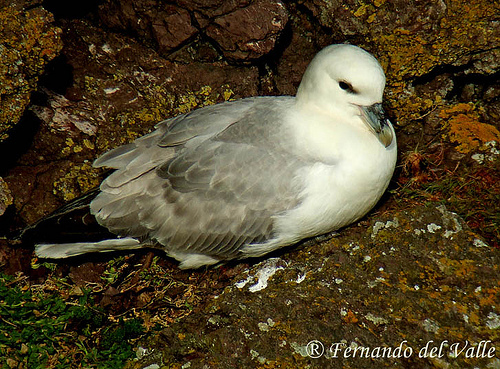
this bird is white on its head and breast, with grey wingsthe bird has a white throat and a long curved bill.
this bird has a white breast, with light brown wings, and black outer rectrices.
bird with gray beak, wings, and black eye, white crown, throat, breast and grayish white nape
this is a larger bird with a white breast area and darker tail feathers and wings, the beak is short
this bird has wings that are grey with a white belly
this bird is brilliant white at the head breast and nape, graduating in color to grey across the back and wings to black at the tail.
this bird is white and gray in color, with a multi colored beak.
the bird has a long bill that is curved and a puffed white breast.
this is a mostly grey large bird with grey wings and a large bill.
Species: Northern Fulmar